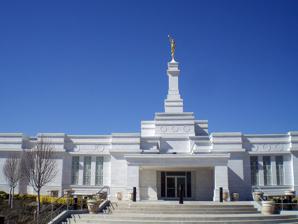
Building: Ciudad Juárez Mexico Temple
Country: United States of America
Year built: 2000
Not to be confused with Colonia Juárez Chihuahua Mexico Temple . Ciudad Juárez Mexico Temple Number 71 Dedication 26 February 2000, by Gordon B. Hinckley Site 1.64 acres (0.66 ha) Floor area 10,700 sq ft (990 m 2 ) Height 71 ft (22 m) Official website • News & images Church chronology ← Kona Hawaii Temple Ciudad Juárez Mexico Temple → Hermosillo Sonora Mexico Temple Additional information Announced 7 May 1998, by Gordon B. Hinckley Groundbreaking 9 January 1999, by Eran A. Call Open house 12–19 February 2000 Current president José Bonilla Griz Designed by Alvaro Inigo and Church A&E Services Location Ciudad Juárez , Mexico Geographic coordinates 31°44′10.56840″N 106°27′47.55240″W / 31.7362690000°N 106.4632090000°W / 31.7362690000; -106.4632090000 Exterior finish White marble veneer Temple design Classic modern, single-spire design Baptistries 1 Ordinance rooms 2 (two-stage progressive) Sealing rooms 2 ( edit ) The Ciudad Juárez Mexico Temple is the 71st operating temple of the Church of Jesus Christ of Latter-day Saints (LDS Church). The Ciudad Juárez Mexico Temple is located in the border city of Ciudad Juárez, Chihuahua , and serves about 12,000 church members in northern Mexico and the adjacent U.S. state of Texas . History About 1,700 members attended the groundbreaking ceremony on January 9, 1999, and after the temple was completed over 25,000 people attended a week-long open house. LDS Church president Gordon B. Hinckley dedicated the Ciudad Juárez Temple on February 26–27, 2000, and the dedication ceremonies were attended by approximately 8,100 members from El Paso and Juarez. The Ciudad Juárez Mexico Temple has a white marble veneer, a total floor area of 10,700 square feet (990 m 2 ), two ordinance rooms, and two sealing rooms. In 2020, the Ciudad Juárez Mexico Temple was closed in response to the coronavirus pandemic . See also LDS Church portal Ciudad Juárez Colonia Juárez Chihuahua Culiacán Hermosillo Sonora Tijuana Temples in Northwestern Mexico ( edit ) Northeast Mexico Temples Chihuahua Ciudad Juárez Colonia Juárez Chihuahua Culiacán Guadalajara Monterrey Querétaro San Luis Potosí Tampico Torreón Temples in Northeastern Mexico ( edit ) Central Mexico Temples Mexico City Benemérito Mexico City Cuernavaca Pachuca Puebla Toluca Tula Temples in Central Mexico ( edit ) Southeast Mexico Temples Cancún Juchitan de Zaragoza Mérida Oaxaca Pachuca Puebla Tuxtla Gutiérrez Veracruz Villahermosa Temples in Southeast Mexico ( edit ) Mexico Map Temples in Mexico ( edit ) = Operating = Under construction = Announced = Temporarily Closed ( edit ) Comparison of temples of The Church of Jesus Christ of Latter-day Saints List of temples of The Church of Jesus Christ of Latter-day Saints List of temples of The Church of Jesus Christ of Latter-day Saints by geographic region Temple architecture (Latter-day Saints) The Church of Jesus Christ of Latter-day Saints in Mexico The Church of Jesus Christ of Latter-day Saints in Texas References